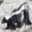
Label: skunk